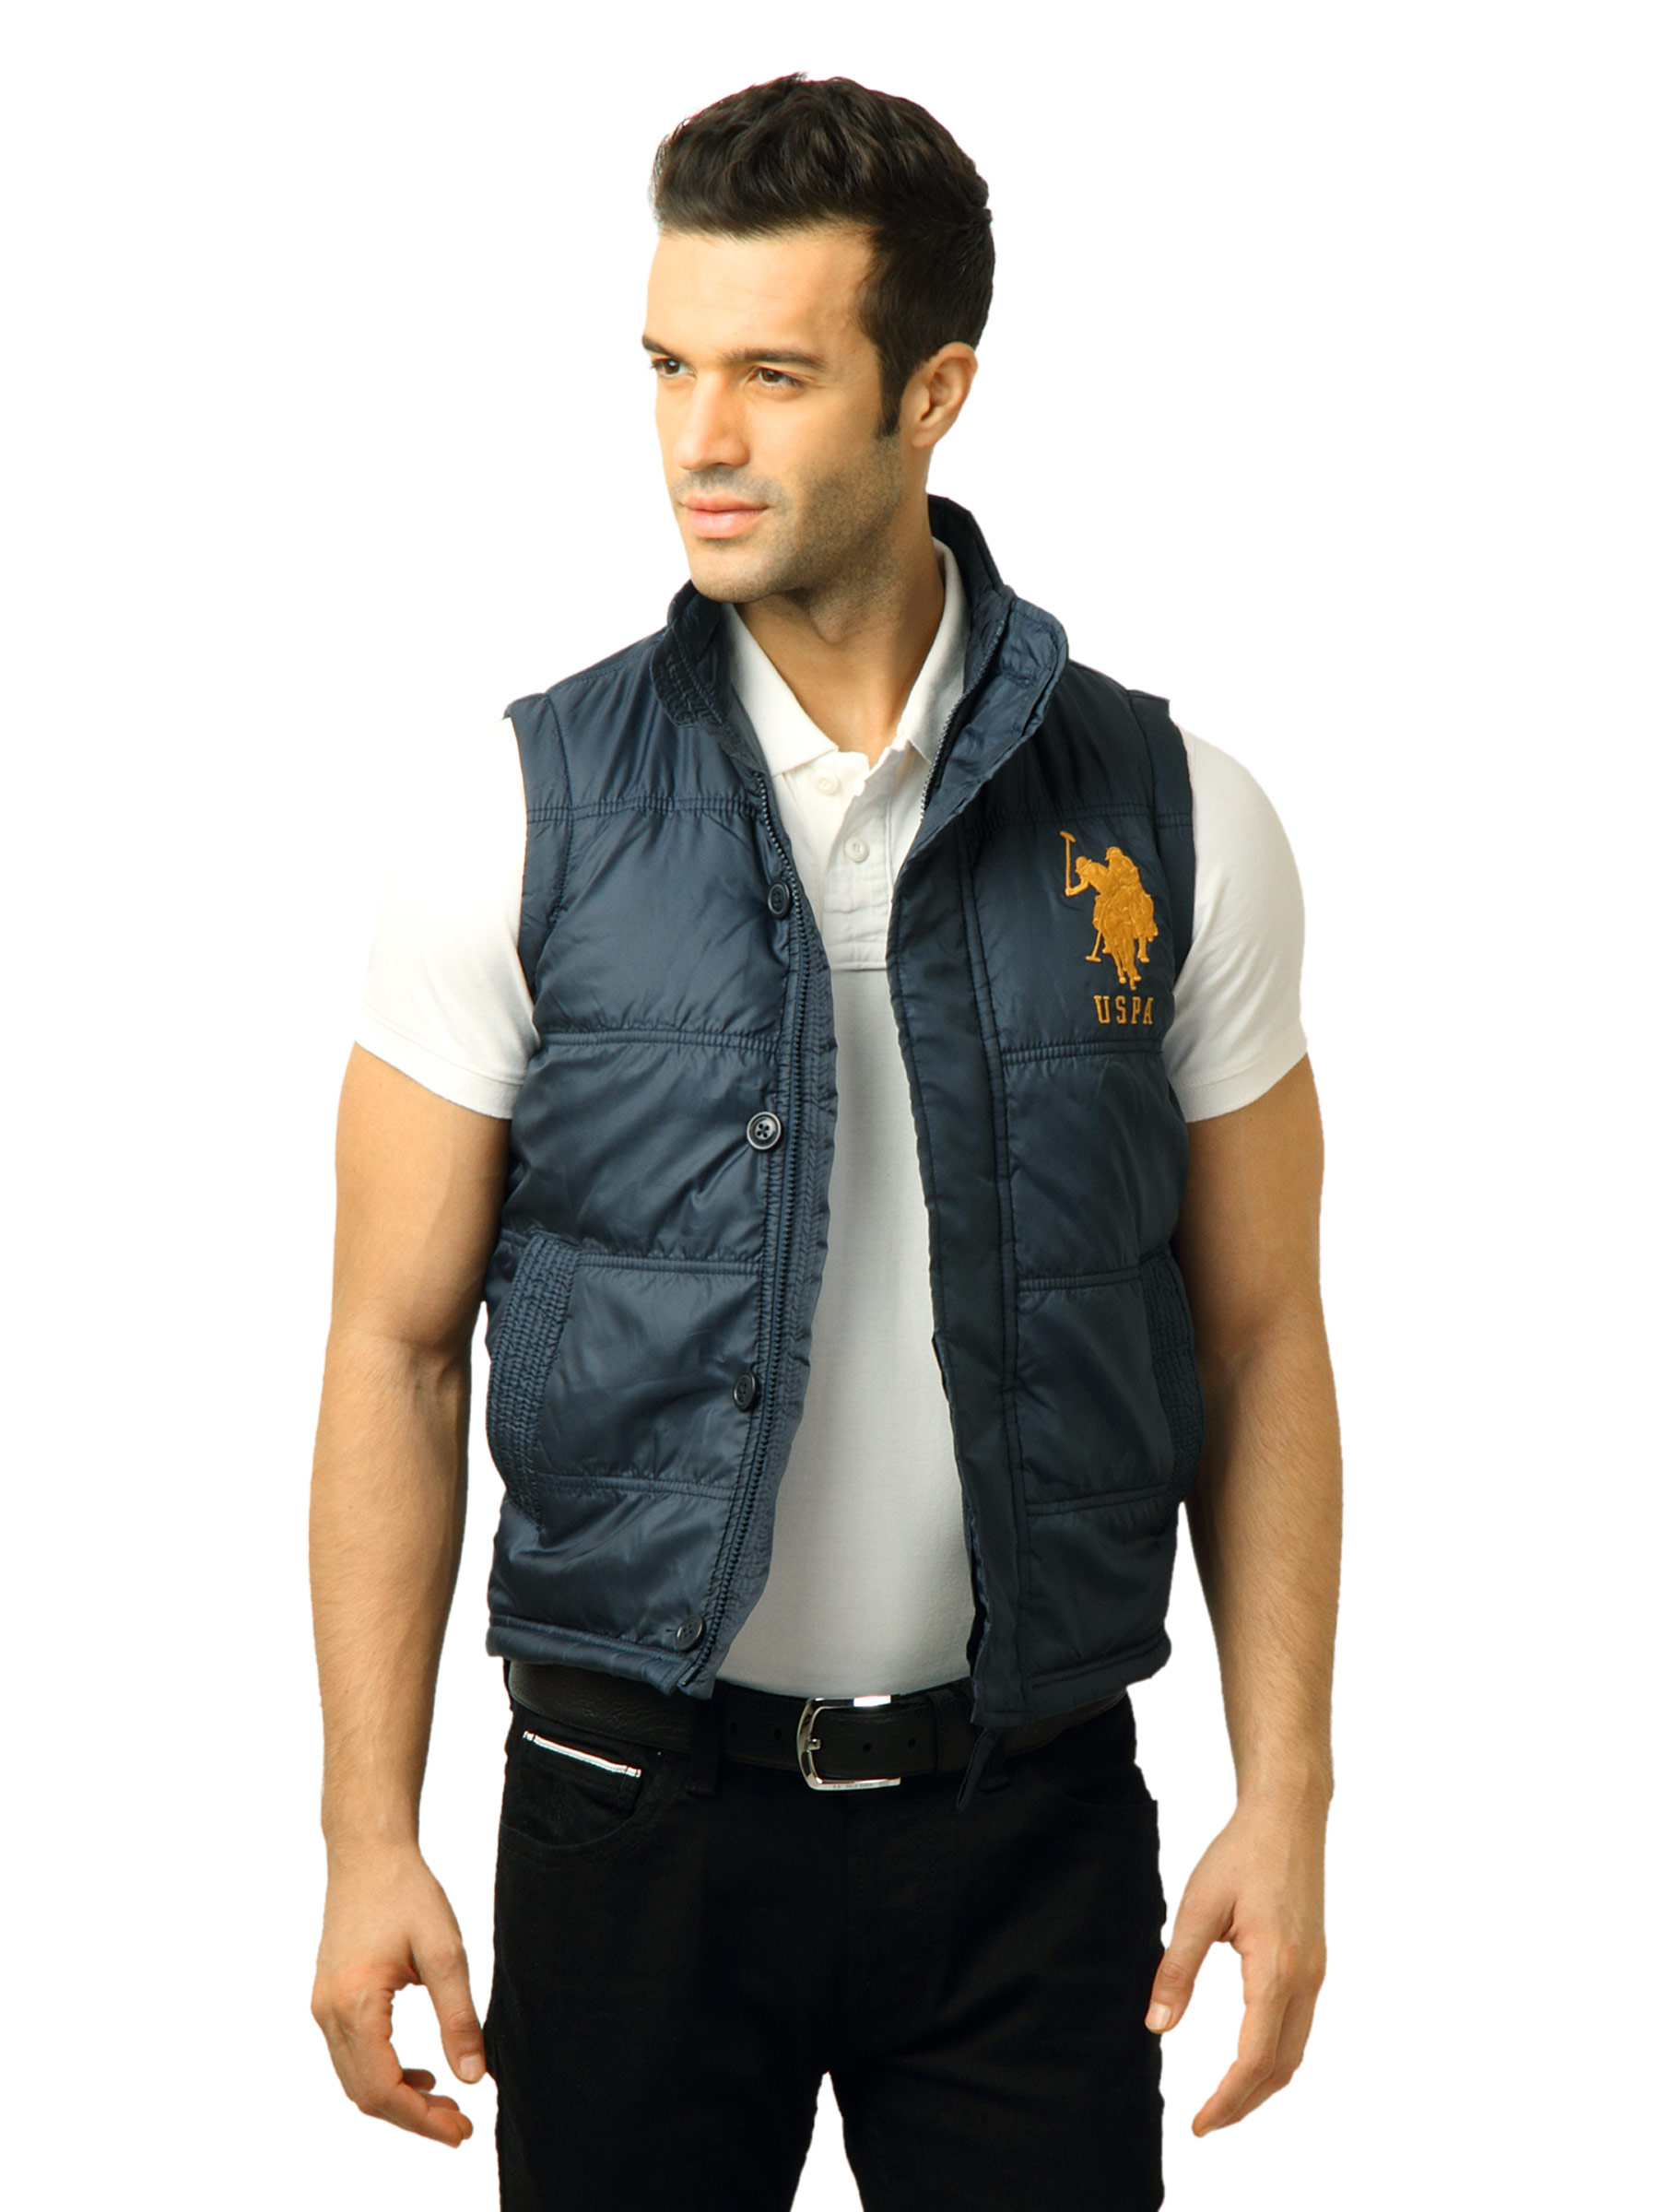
U.S. Polo Assn. Men Solid Navy Blue Jacket
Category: Apparel / Topwear / Jackets
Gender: Men
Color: Navy Blue
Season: Winter 2016
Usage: Casual